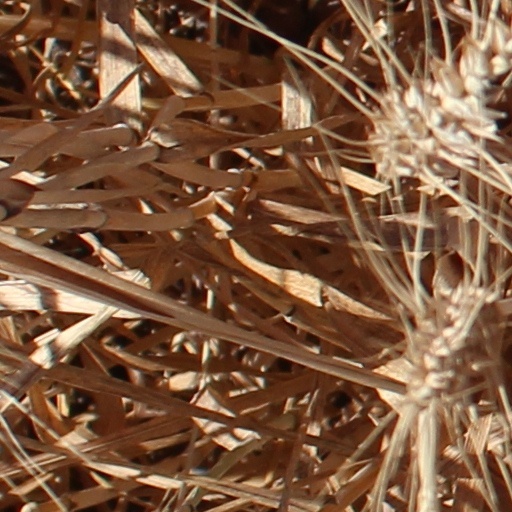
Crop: wheat